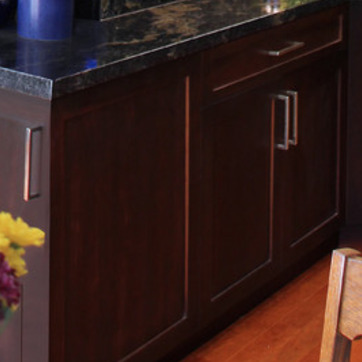
Material: wood